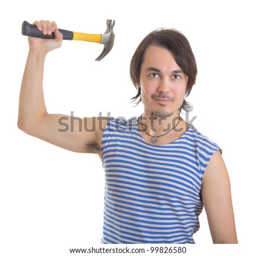
middle aged male holding a hammer , isolated on white background